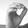
ASL letter: O